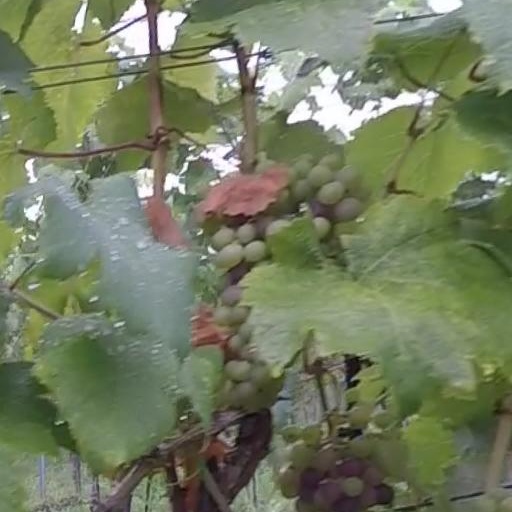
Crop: grape